Joachim Carlos Martini

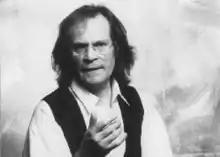
Joachim Carlos Martini

He founded the choir Junge Kantorei and the Frankfurt Baroque Orchestra, both of which are known for their performances of Handel's works. Under his direction, 20 recordings have been published. He also founded an archive dealing with music under Nazism and published a book on the history of Jewish musicians in Frankfurt during the Nazi period.